Tim Sørensen (handballer)

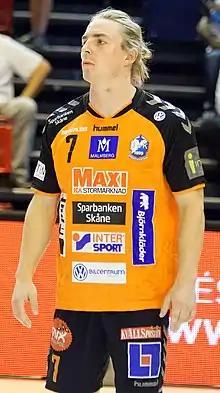

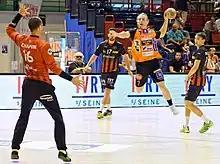
Sept. 4, 2016.

Tim D. Sørensen (born 10 February 1992) is a Danish handballer who plays for Mors-Thy Håndbold and the national team.